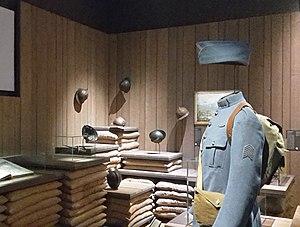
Salle consacrée à la Première Guerre mondiale, au Château des ducs de Bretagne, Nantes.
Le château des ducs de Bretagne est un château défensif et de plaisance situé à Nantes, dans le département de la Loire-Atlantique en France. Classé monument historique depuis 1840, il a principalement été construit au XVᵉ siècle mais il comprend aussi des éléments datant du XIVᵉ au XVIIIᵉ siècle.